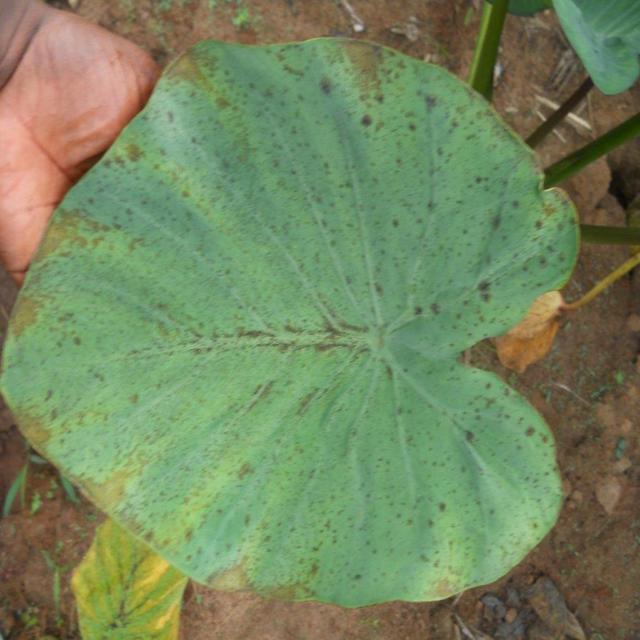
Label: Mid_Blight